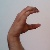
The image shows a hand gesture representing the letter 'C' in Indian Sign Language.